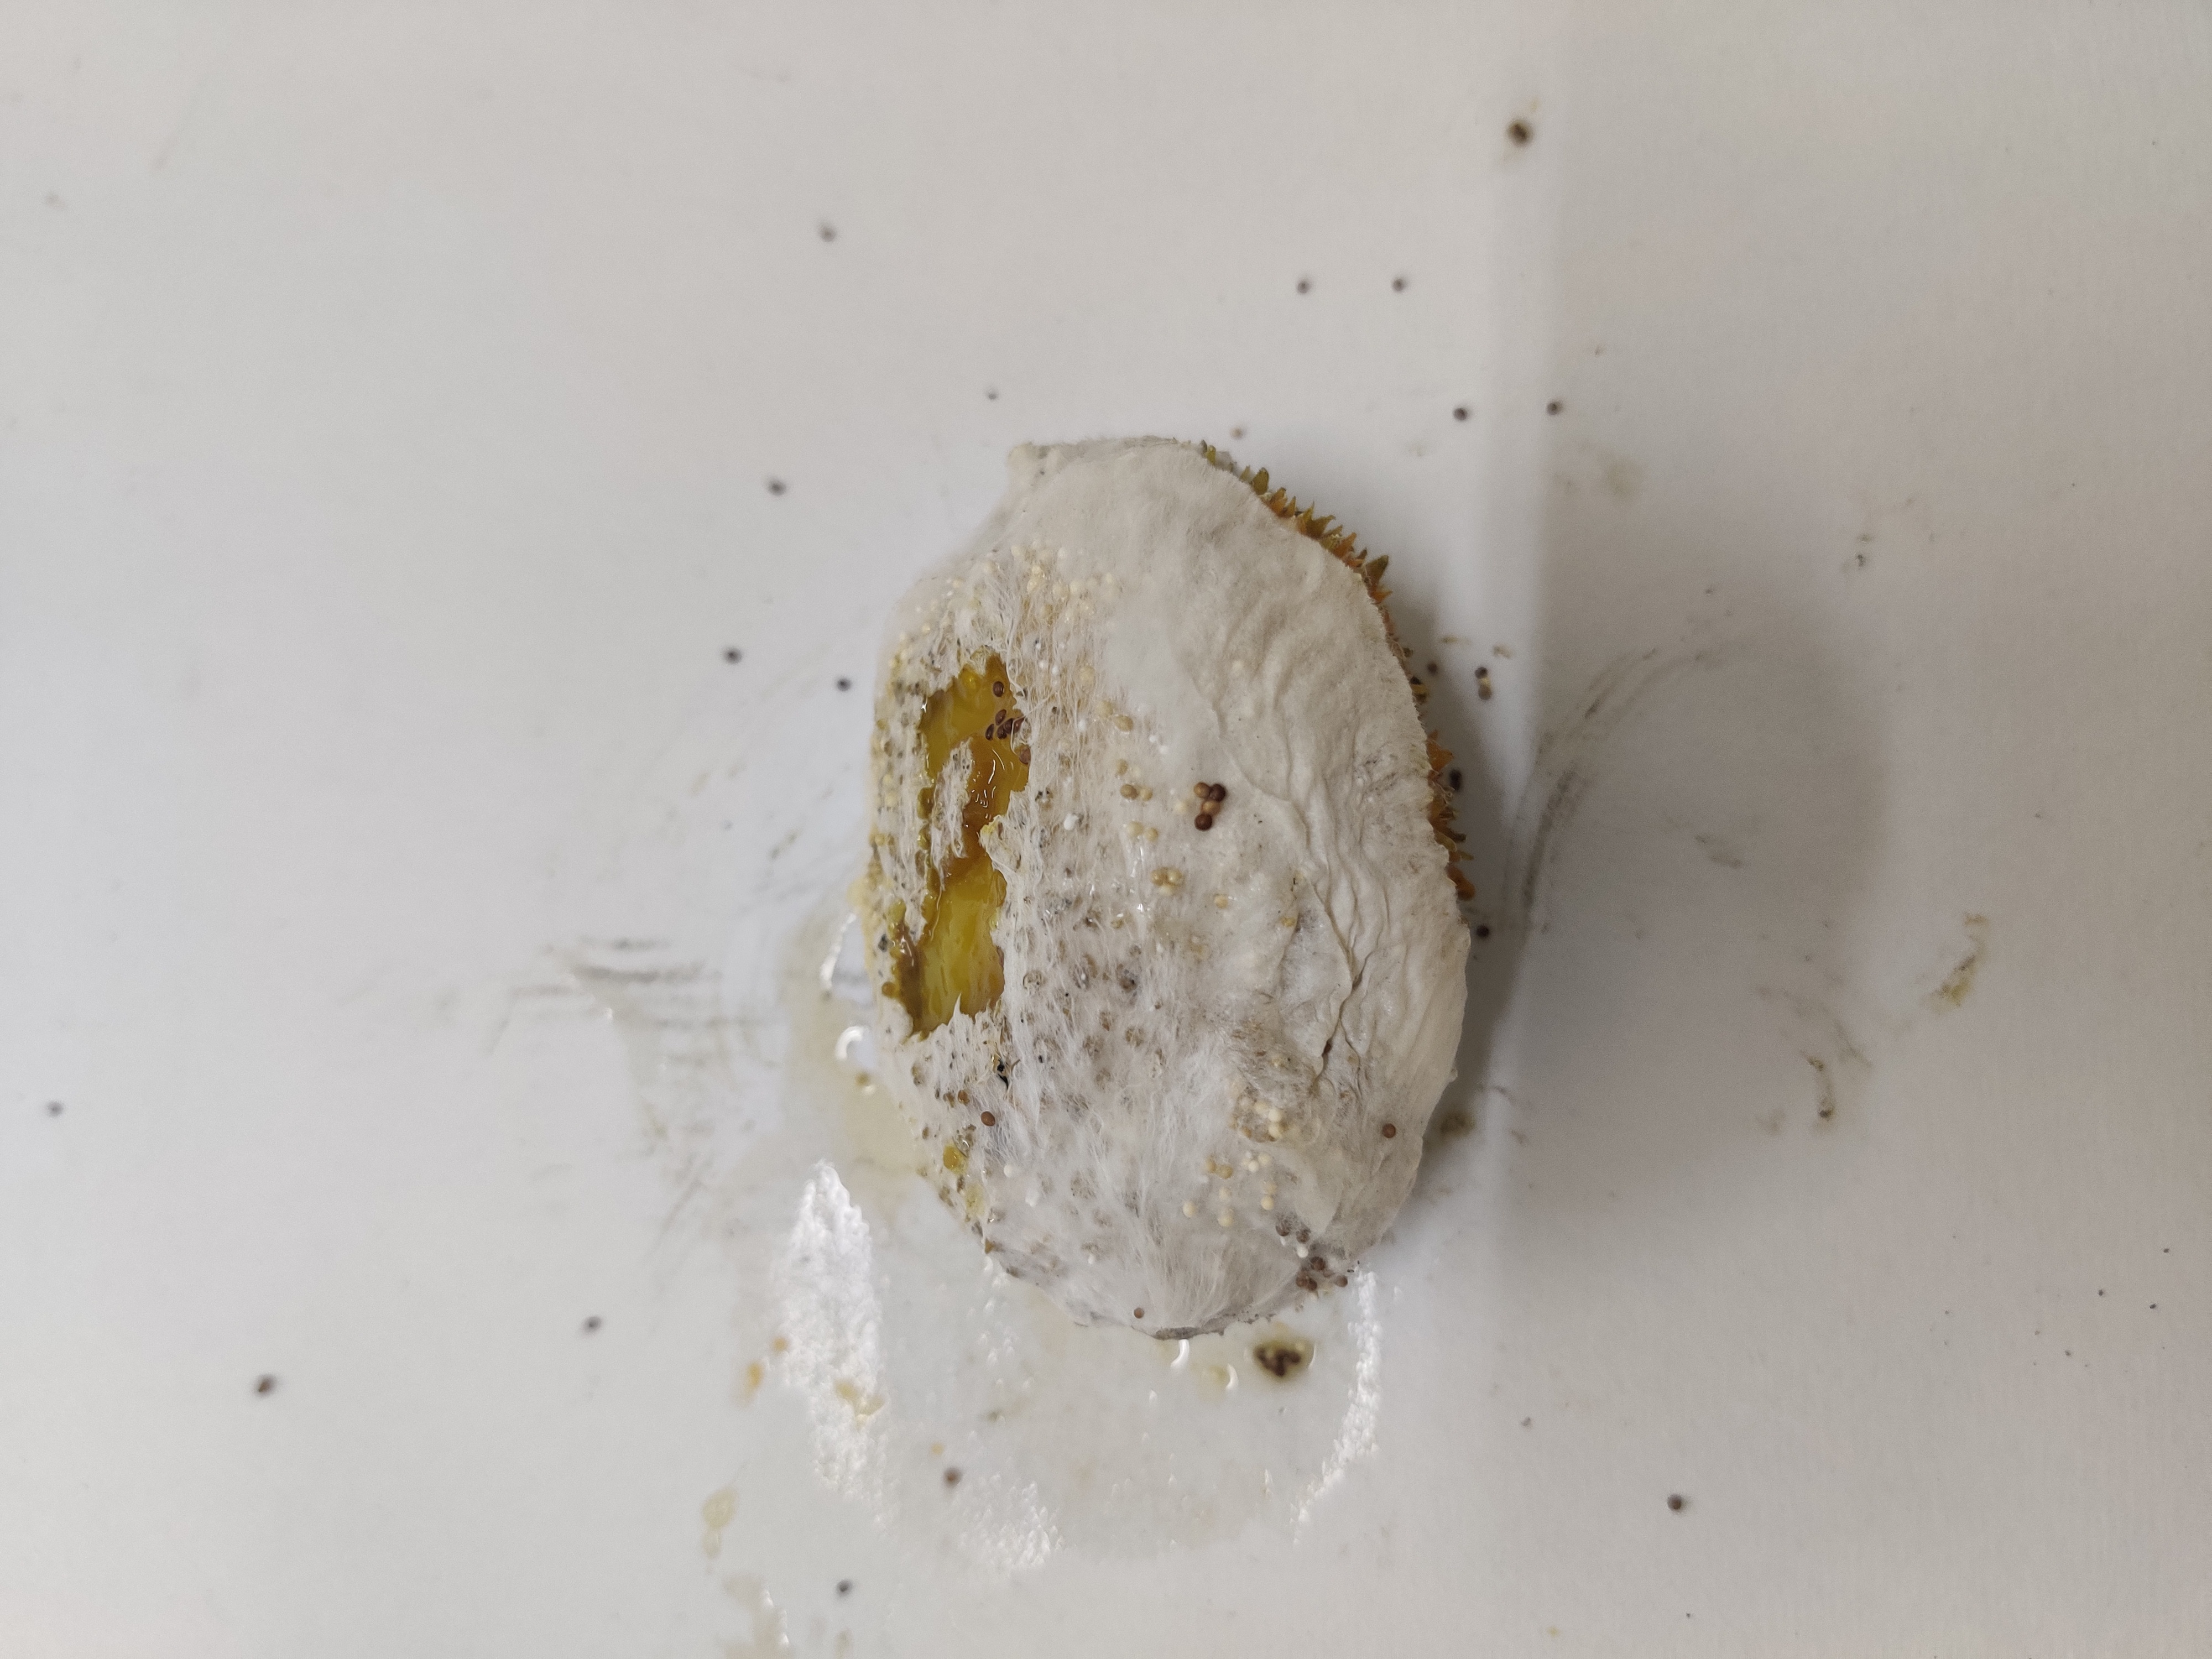
Crop: Spiny Gourd
Condition: Damaged